Kieran Trippier

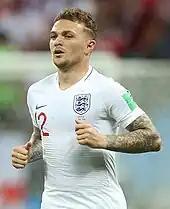
Trippier playing for England at the 2018 FIFA World Cup

On 7 January 2022, Trippier signed for Premier League club Newcastle United on a two-and-a-half-year contract for a fee of £12 million plus add-ons. He made his debut on 8 January, in the 1–0 FA Cup third round defeat to Cambridge United. On 8 February, Trippier scored his first goal for Newcastle United, a free kick in a 3–1 win at home to Everton. On 13 February, after scoring a second goal for the club, also a free kick, in a 1–0 home win against Aston Villa, Trippier broke his foot. The news was described as "disastrous" for the club by pundit and former player Jermaine Jenas, and the club said they were unsure if Trippier would feature again that season. However, he ended up missing just nine matches and returned as a second-half substitute in the 5–0 loss against Manchester City.